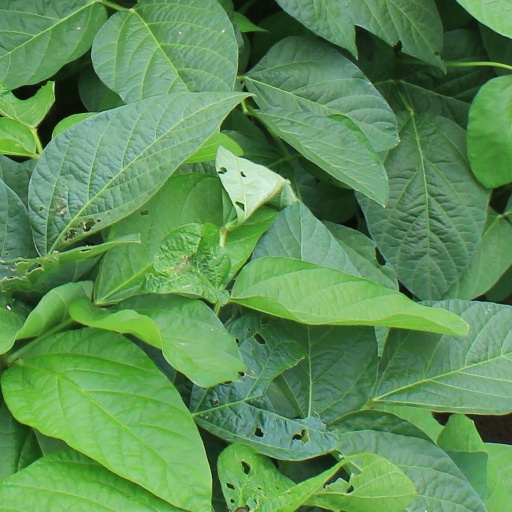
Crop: soybean